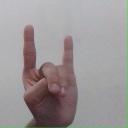
अक्षर: श